Louis-Guillaume Perreaux

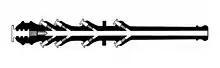
Perreaux's multi-charge gun

Perreaux moved to Paris, where he began working on and patenting a range of inventions including a multi-chambered gun, a lock mechanism in 1841, a circular power saw in 1843 and scientific instruments such as the Perreaux Dividing Machine, invented in 1846, which could precisely calibrate the divisions on a glass thermometer using a screw driven micrometer with a chisel attachment or accurately measure the distance between two points to within a micron (one thousandth of a millimeter).